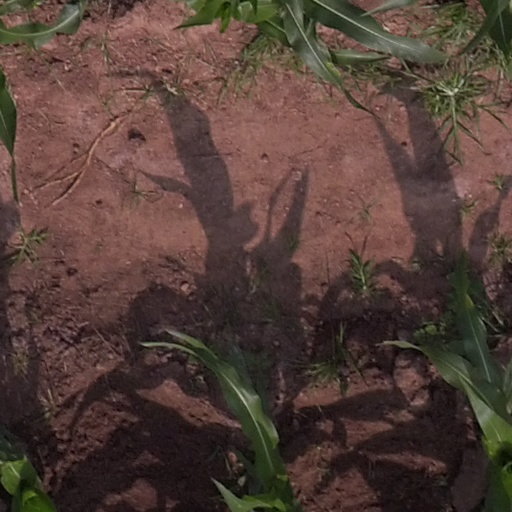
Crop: maize; corn